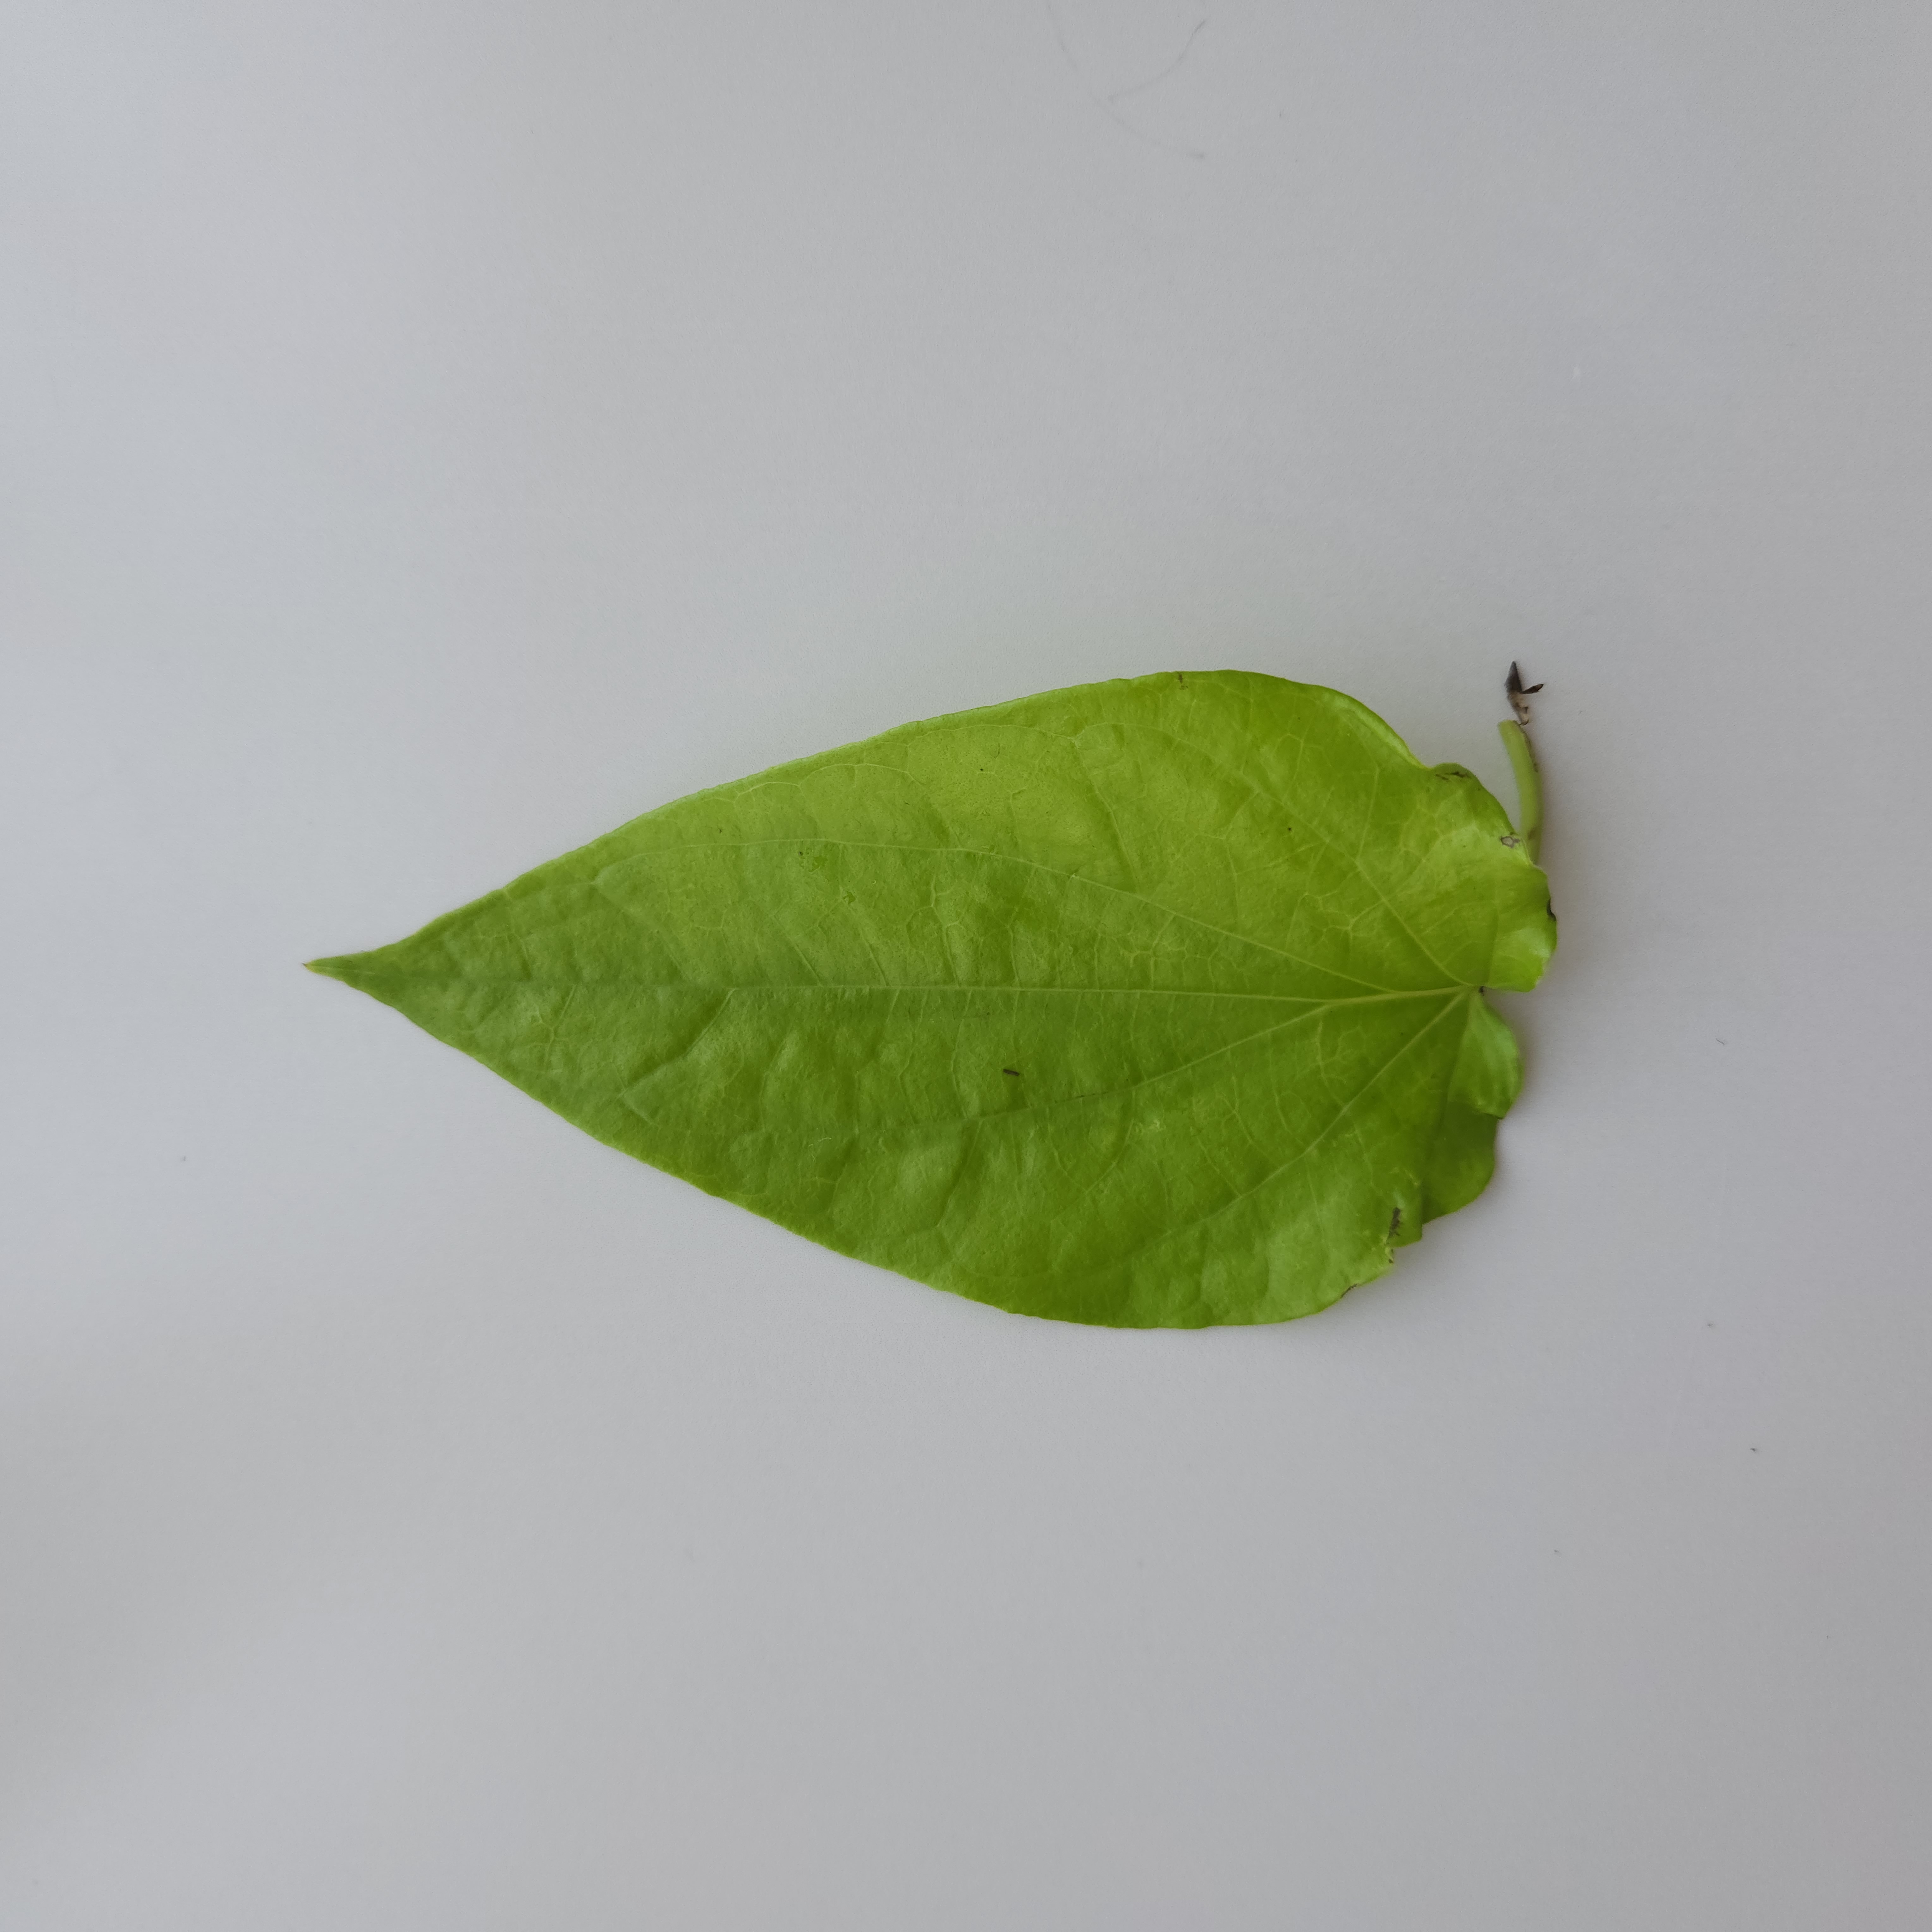
Label: Healthy